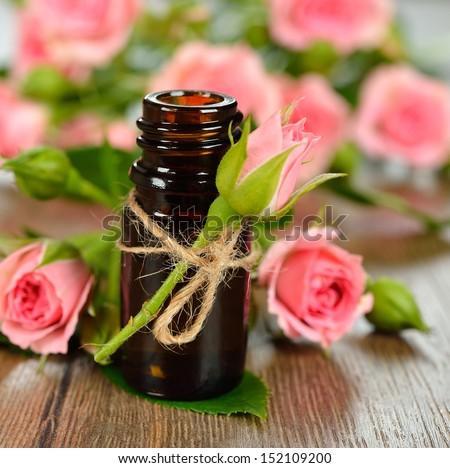
essential oil close - up on a brown background